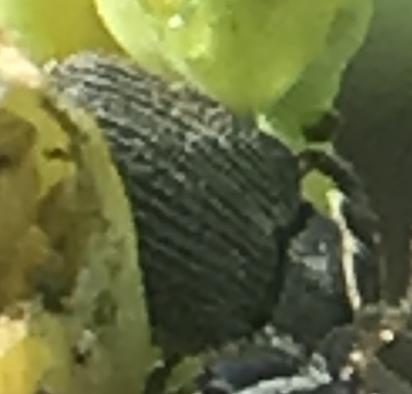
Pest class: Cabbage_seedpod_weevil